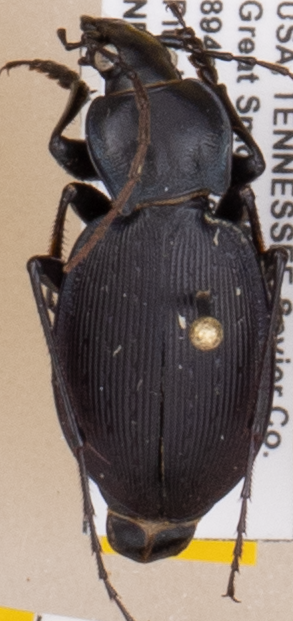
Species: Carabus goryi
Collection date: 2021-08-31
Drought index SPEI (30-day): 1.93
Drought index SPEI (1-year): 1.22
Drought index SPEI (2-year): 2.09